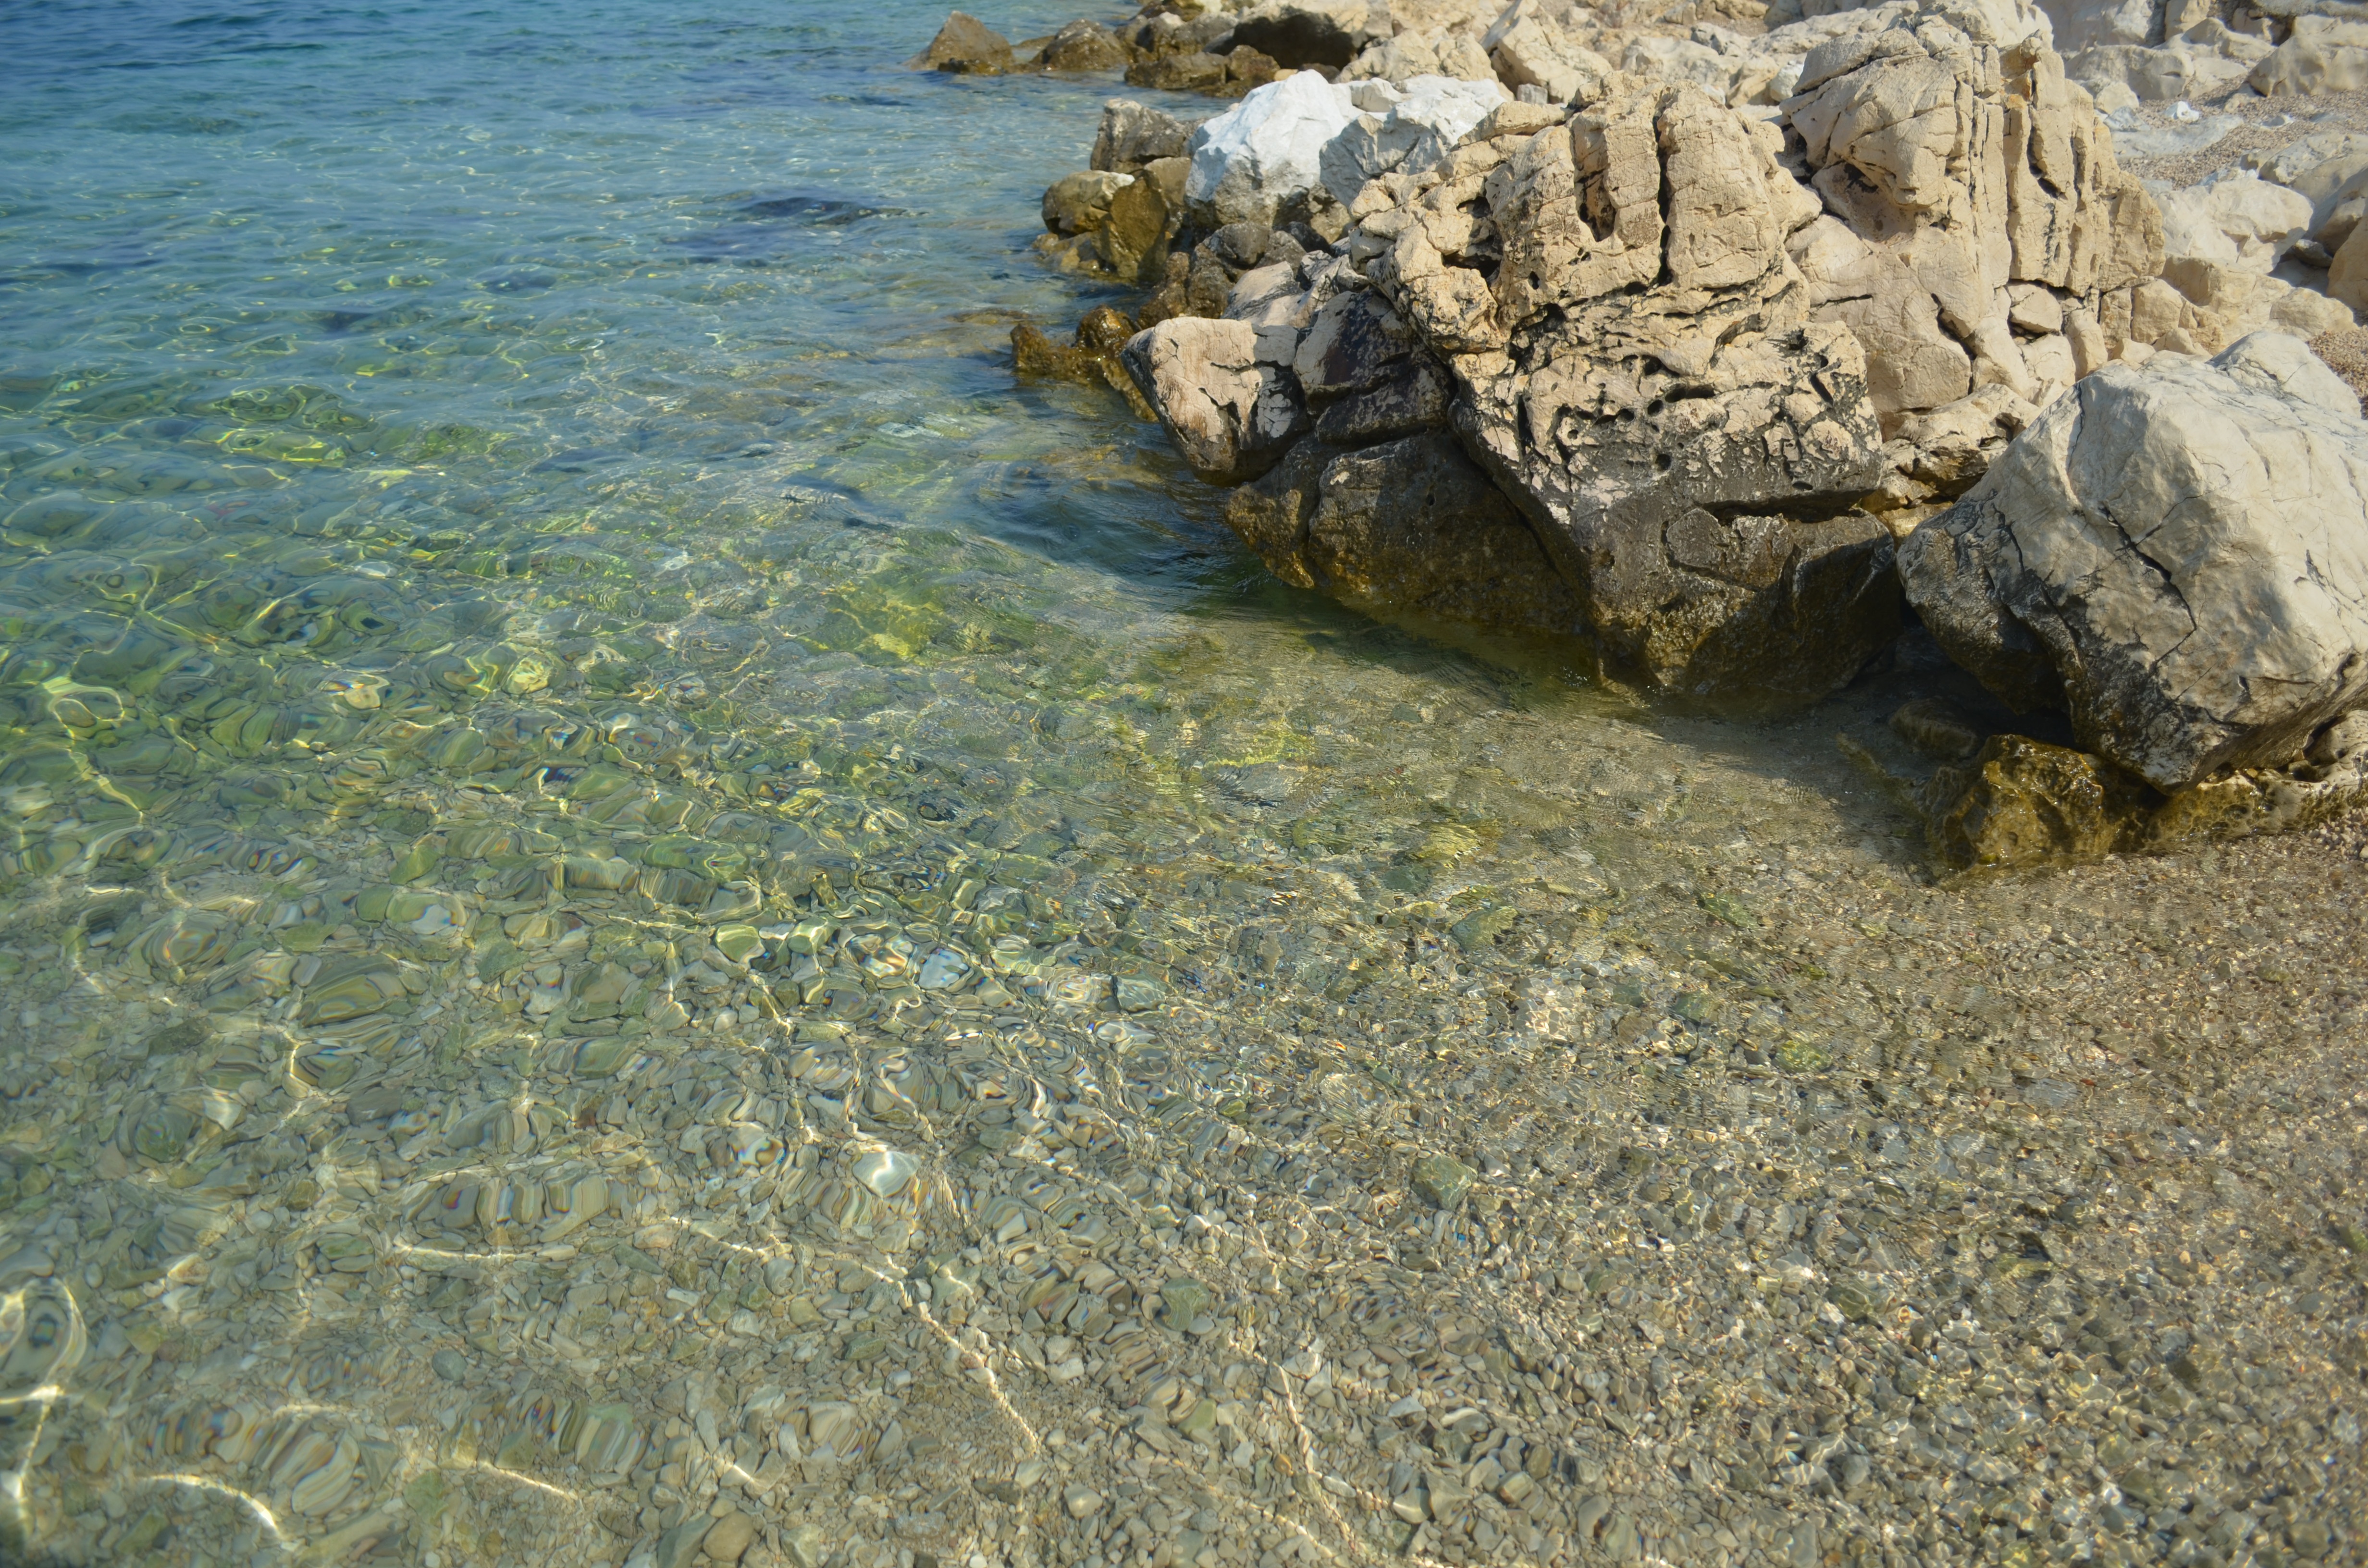
beach, sea, coast, sand, rock, shore, summer, terrain, material, geology, holidays, stripes, jadran, stoves, tide pool